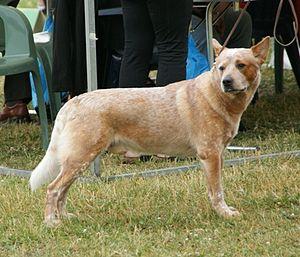
Le bouvier australien est originaire d'Australie. Il compte parmi ses ancêtres le dingo, chien sauvage peuplant le bush et les bergers importés par les colons, soucieux d'adapter leurs chiens de troupeaux au climat australien. Il existe deux couleurs dans cette race : le rouge et le bleu.